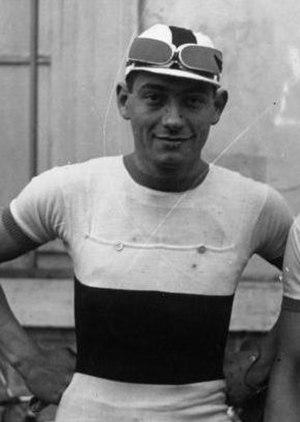
Jean Goujon, V.C.L, Course cycliste Paris-Evreux
Jean Goujon est un coureur cycliste français, né le 21 avril 1914 à Paris et mort le 26 avril 1991 à Chaville. Il fut professionnel de 1937 à 1941 puis de 1947 à 1949.